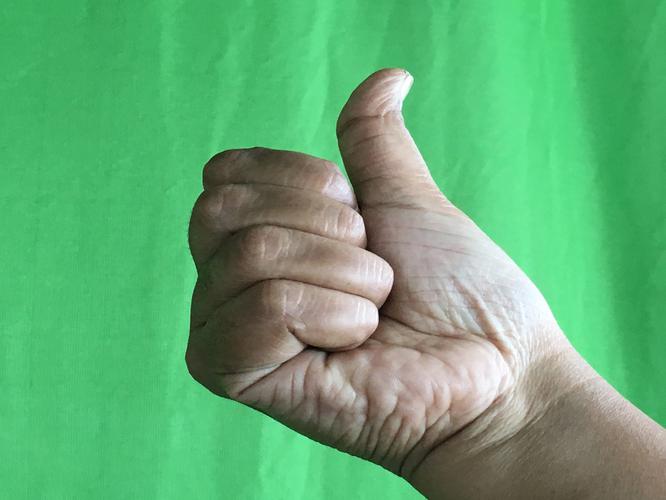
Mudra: Sikharam
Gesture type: single_hand